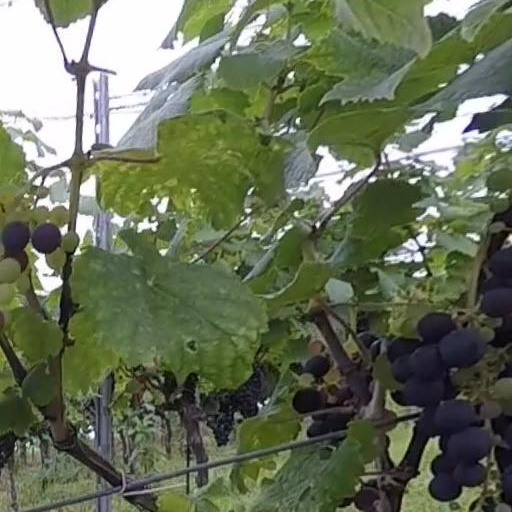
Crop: grape